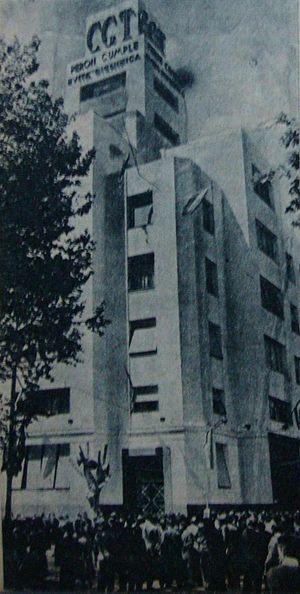
Jorge Dansey Gazcón est un général à la retraite de l’armée argentine.
Cet article recense les monuments historiques nationaux de la ville de Buenos Aires, en Argentine.